KiHa 100 series

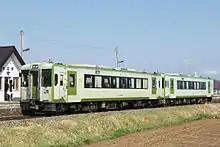
A pair of KiHa 110–100 series cars on the Koumi Line in April 2008

Cars KiHa 110–101 to 104 were built by Niigata Tekkō and delivered to Kōriyama Depot, cars KiHa 110–105 to 122 were built by Fuji Heavy Industries and delivered to Koumi Depot, cars KiHa 110–123 to 128 were built by Niigata Tekkō and delivered to Niigata Depot, and cars KiHa 110–129 to 139 were built by Fuji Heavy Industries and delivered to Hitachi-Daigo Depot. Differences from the KiHa 110–0 series cars included solid front-end skirts instead of the earlier pipe-style skirts and elimination of the dummy exterior window at the toilet position. All cars are equipped with Cummins DMF14HZA engines, and use DT58A motored bogies and TR242 trailer bogies.